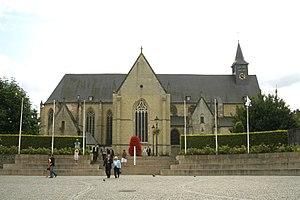
Tervueren, l'église Saint-Jean l'Évangéliste (XIIIe siècle)